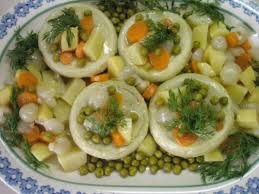
Yemek: enginar